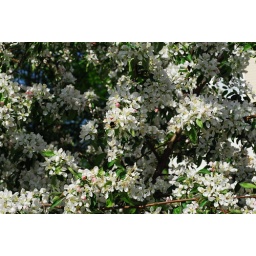
The apple tree is blooming heavily now and there is a large amount of bumble-bees flying around it.